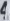
Number: 4